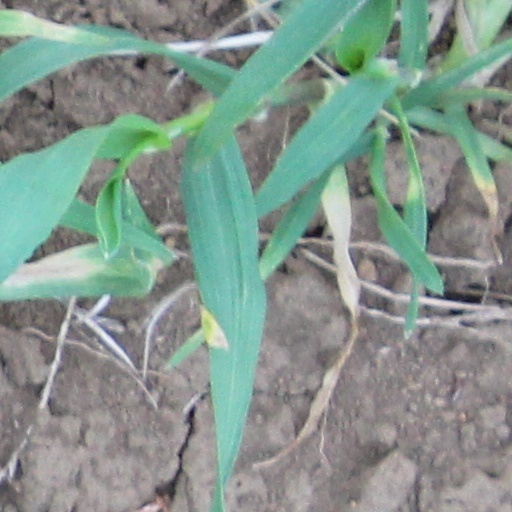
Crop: wheat